Dan Kersch

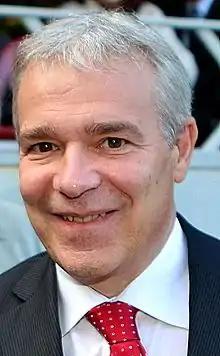
Kersch in 2015.

Daniel Kersch (born 27 December 1961) is a Luxembourgish politician. , he serves as Minister of Sport and Minister of Labour, Employment and the Social and Solidarity Economy in the Bettel II Government.